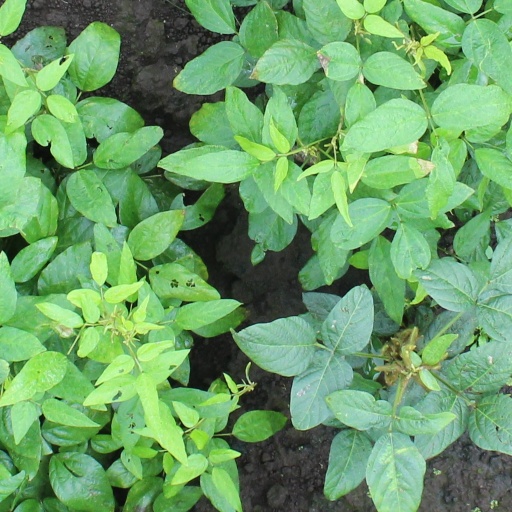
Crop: soybean